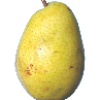
Label: pear_monster